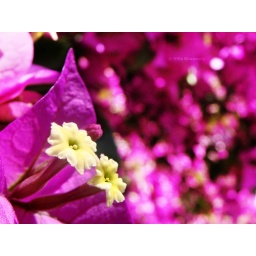
Tiny flowers hiding in loads of pink